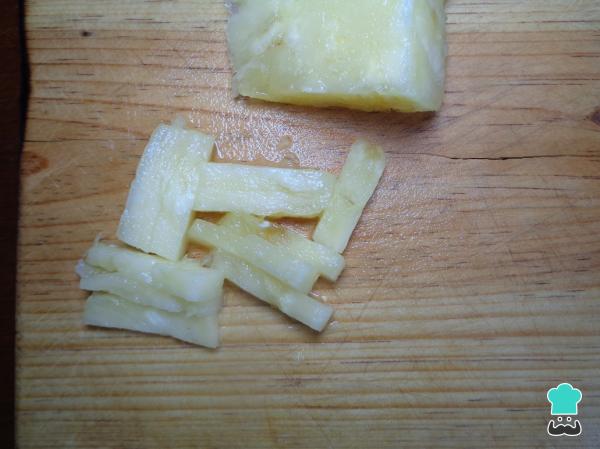
Para comenzar, tomamos la piña, la pelamos muy bien y la rebanamos en tiras delgadas, como las que podemos observar en la siguiente imagen.